Recycling

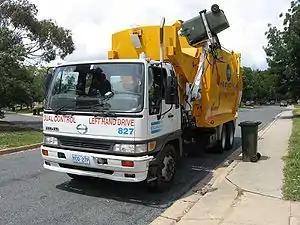
A recycling truck collecting the contents of a recycling bin in Canberra, Australia

"Recyclate" is a raw material sent to and processed in a waste recycling plant or materials-recovery facility so it can be used in the production of new materials and products. For example, plastic bottles can be made into plastic pellets and synthetic fabrics.